Dance in India

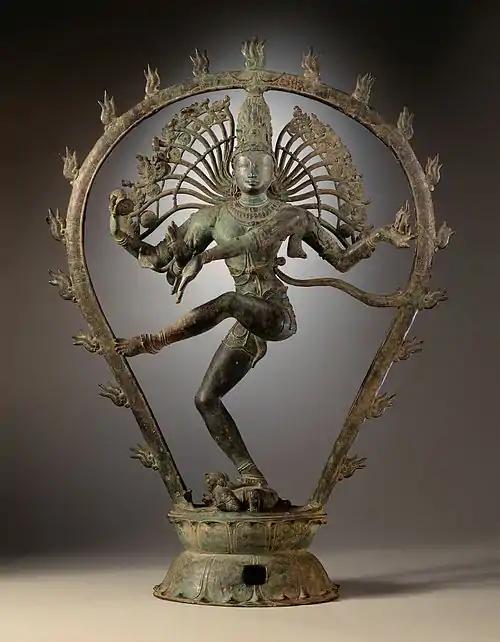
Shiva as Nataraja (Lord of Dance).

The origins of dance in India go back to ancient times. The earliest paleolithic and neolithic cave paintings such as the UNESCO world heritage site at Bhimbetka rock shelters in Madhya Pradesh show dance scenes. Several sculptures found at Indus Valley Civilisation archaeological sites, now distributed between Pakistan and India, show dance figures. For example, the Dancing Girl sculpture is dated to about 2500 BCE, showing a high figurine in a dance pose.